Mokichi-Kinenkan-mae Station

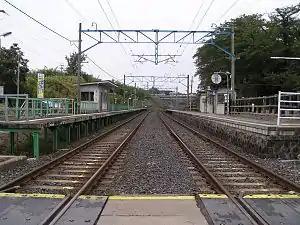
Mokichi-Kinenkan-mae Station, October 2005

is a railway station in the city of Kaminoyama, Yamagata Prefecture, Japan, operated by East Japan Railway Company (JR East). It takes its name after the Mokichi Saitō Memorial Museum.